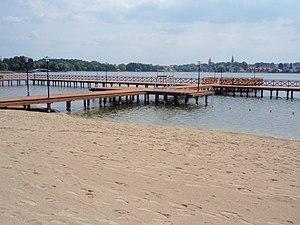
Ostróda est une ville de Pologne dans la voïvodie de Varmie-Mazurie. Cette ville est la 4ᵉ plus grande ville de Varmie-Mazurie.